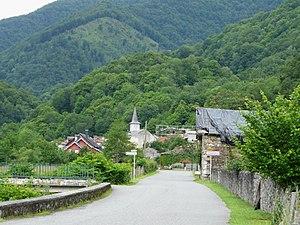
La route départementale 925 et le village de Ferrère vus depuis le nord-est, Hautes-Pyrénées, France.
Ferrère est une commune française située dans le département des Hautes-Pyrénées, en région Occitanie.